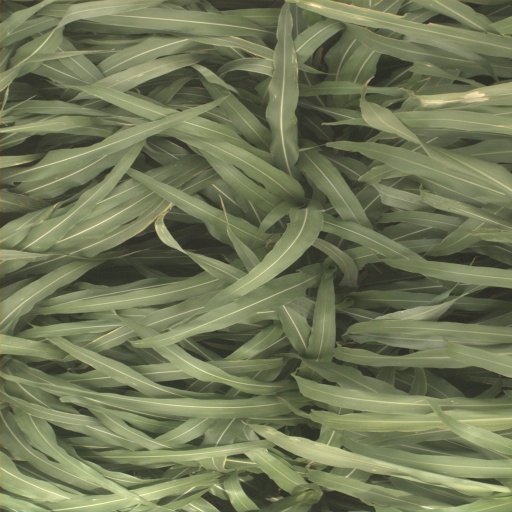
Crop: sorghum